Sefer HaRazim

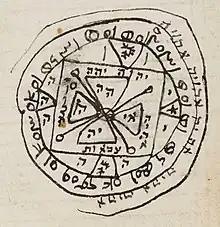
page from menuscript of Sefer HaRazim

Sefer HaRazim ("Book of Secrets") is a Jewish magical text supposedly given to Noah by the angel Raziel, and passed down throughout Biblical history until it ended up in the possession of Solomon, for whom it was a great source of his wisdom and purported magical powers. This is not the same work as the "Sefer Raziel HaMalakh", which was given to Adam by the same angel, although both works stem from the same tradition, and large parts of "Sefer HaRazim" were incorporated into the "Sefer Raziel" under its original title.